Answer in natural language. Is Window to the right of Doorway? Choose between the following options: yes or no
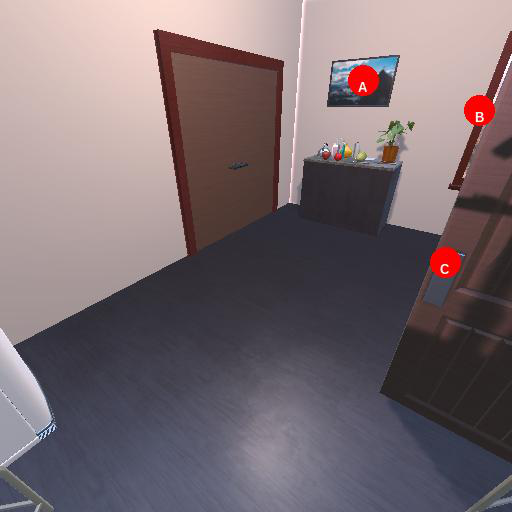
<answer>yes</answer>